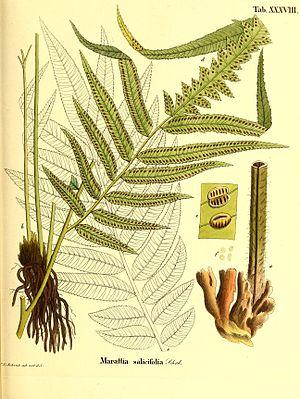
L'ordre des Marattiales regroupe des espèces de fougères tropicales uniquement, il n'est pas représenté en Europe. Les Marattiales ne comprennent qu'une seule famille, les Marattiaceae.